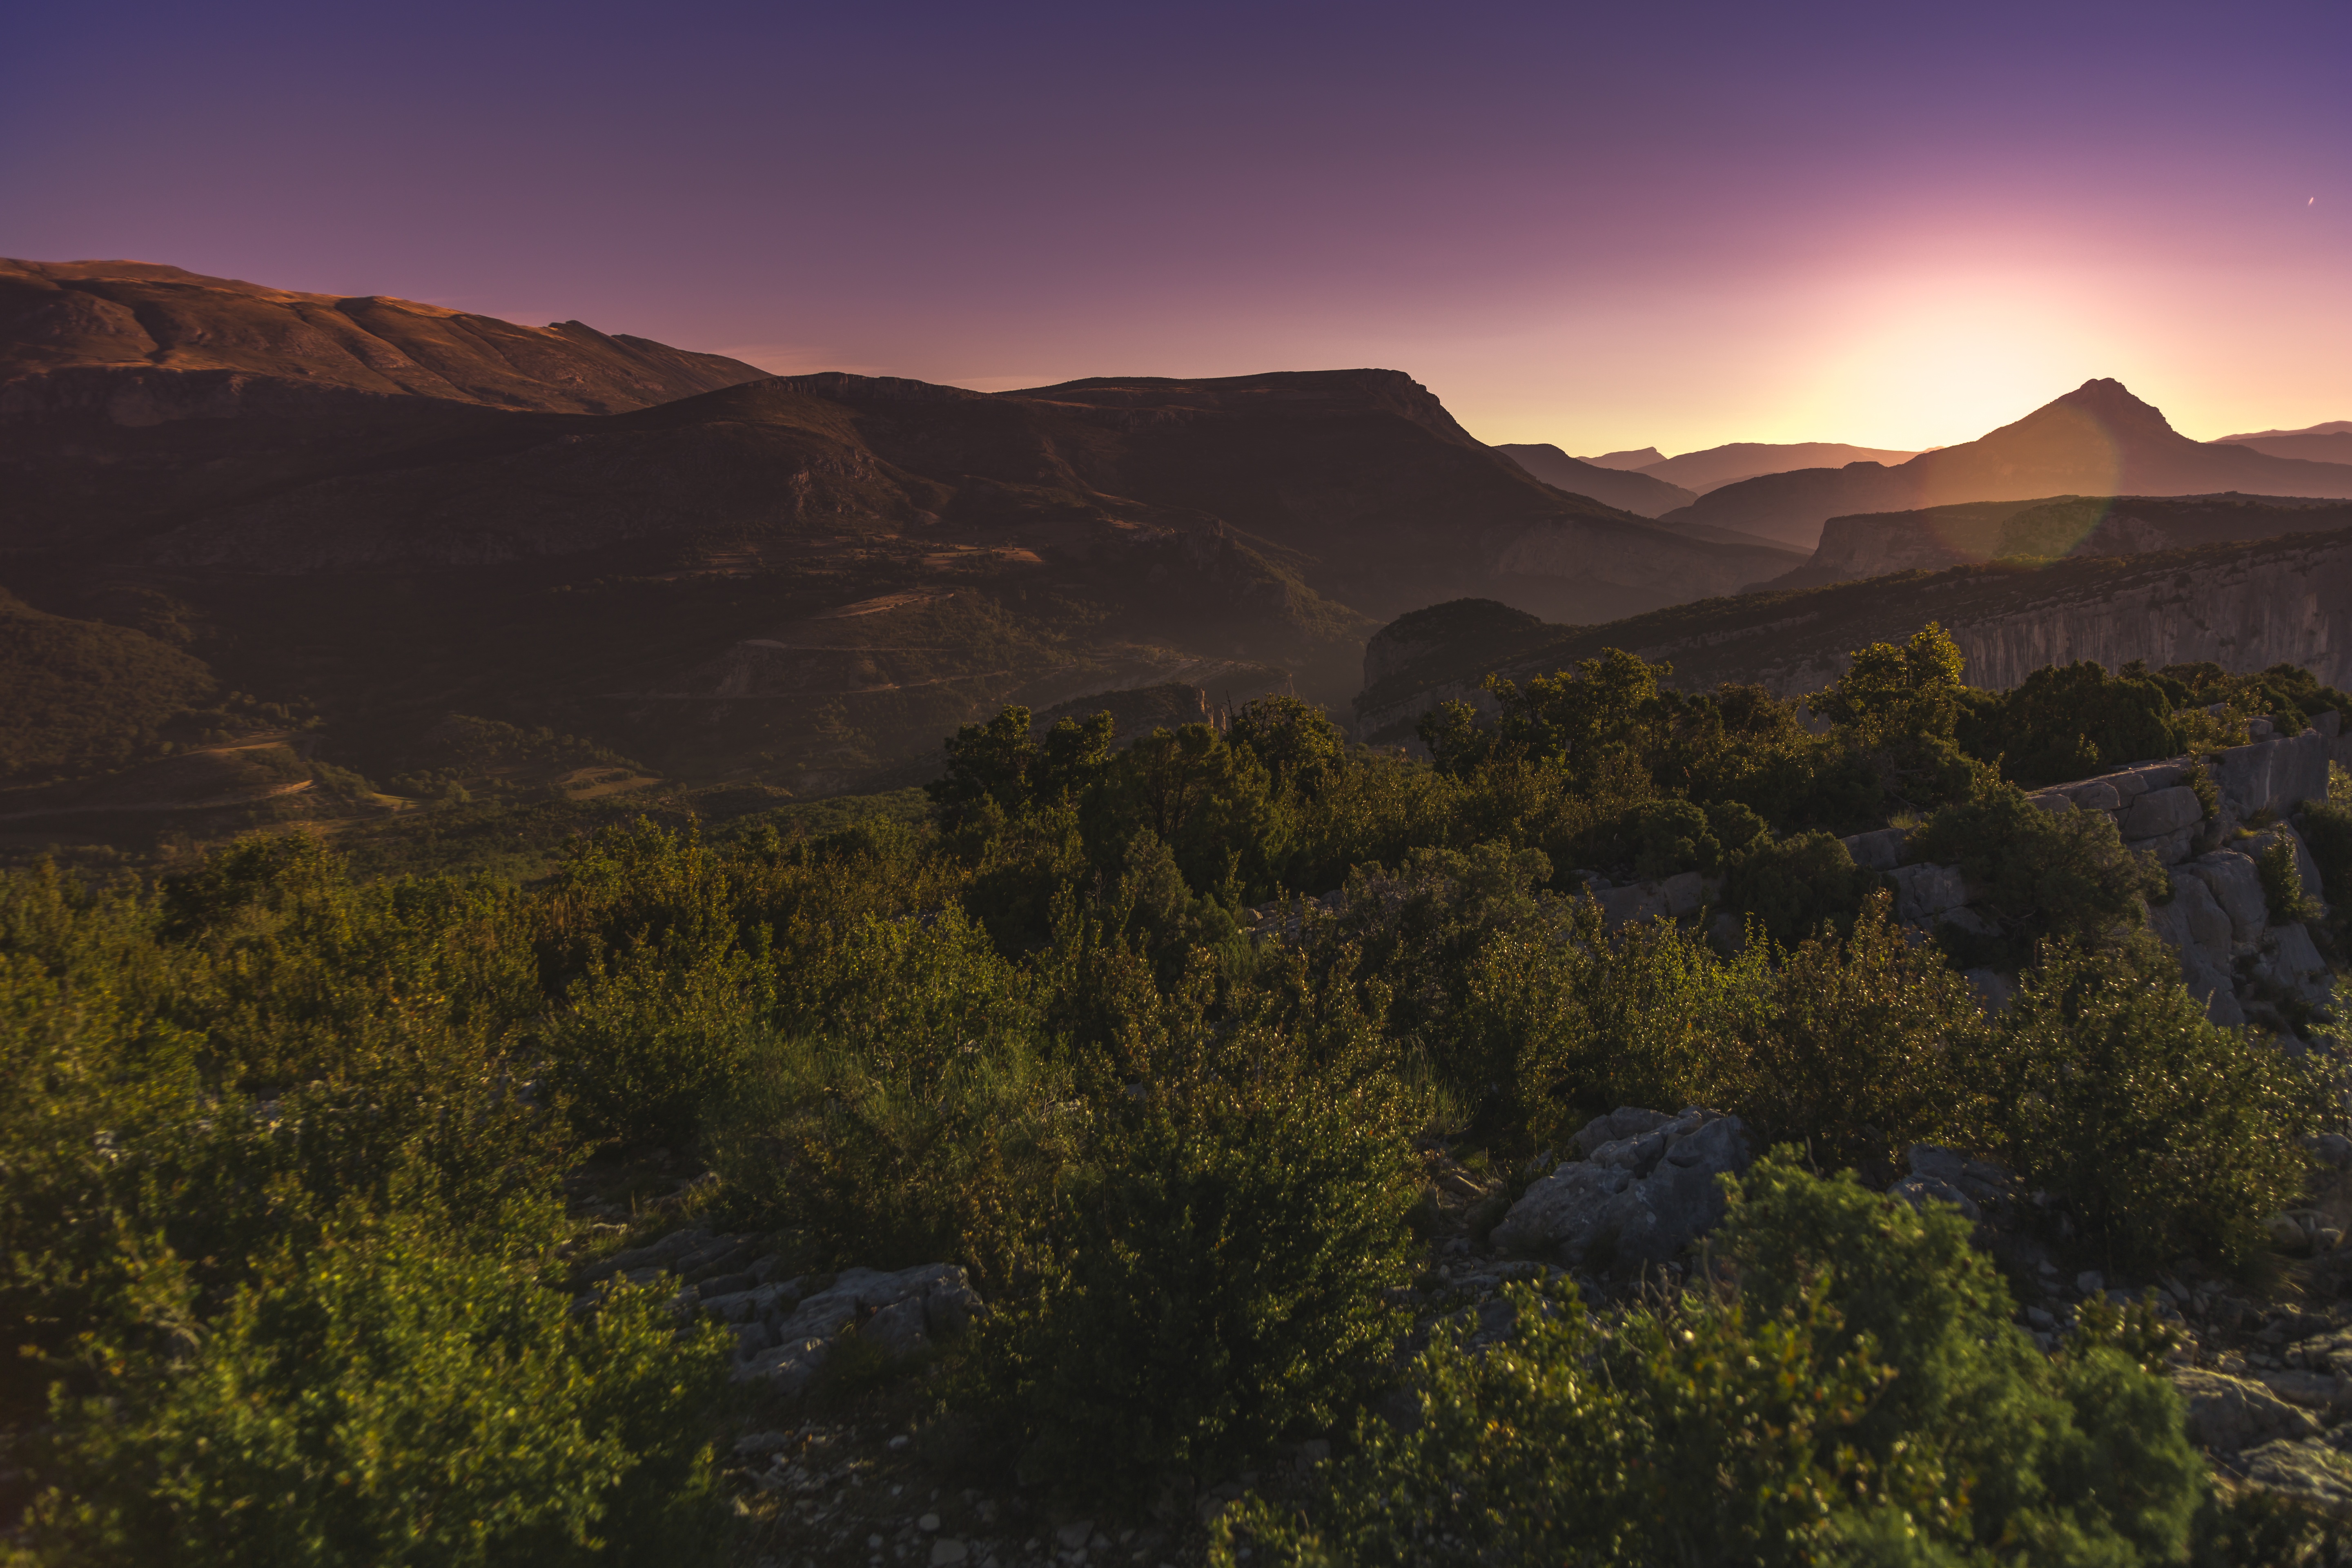
landscape, nature, forest, rock, wilderness, mountain, sunrise, sunset, morning, hill, dawn, valley, mountain range, dusk, france, autumn, terrain, national park, ridge, stones, plateau, provence, ecosystem, verdon, landform, south of france, high alps, gorges du verdon, natural environment, geographical feature, atmospheric phenomenon, mountainous landforms